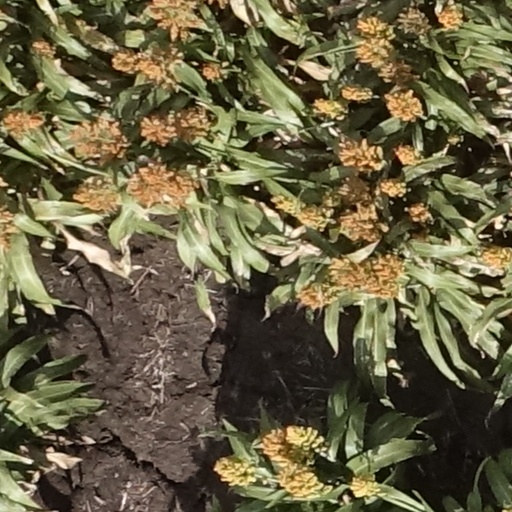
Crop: sorghum